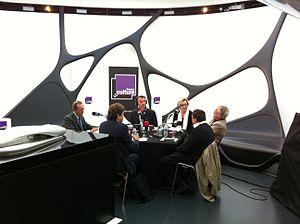
Les Matins de France Culture, le 27 mai 2011, à l'IMA. De gauche à droite
Marc Voinchet est un producteur et animateur radio français. Il travaille sur France Culture depuis 1982. De 2009 à 2015, il est producteur et animateur des Matins de France Culture. À la rentrée 2015 il devient directeur de la station France Musique.
Les Matins de France Culture sont la tranche matinale de la station radiophonique française France Culture, entre 6 h 30 et 9 h, depuis 2002. Reprenant un format préexistant, l'émission est consacrée à l'information, un entretien avec un ou plusieurs invités et des chroniques quotidiennes. Depuis 2015 elle est produite et animée par Guillaume Erner, qui a succédé à Marc Voinchet, Ali Baddou, et Nicolas Demorand.